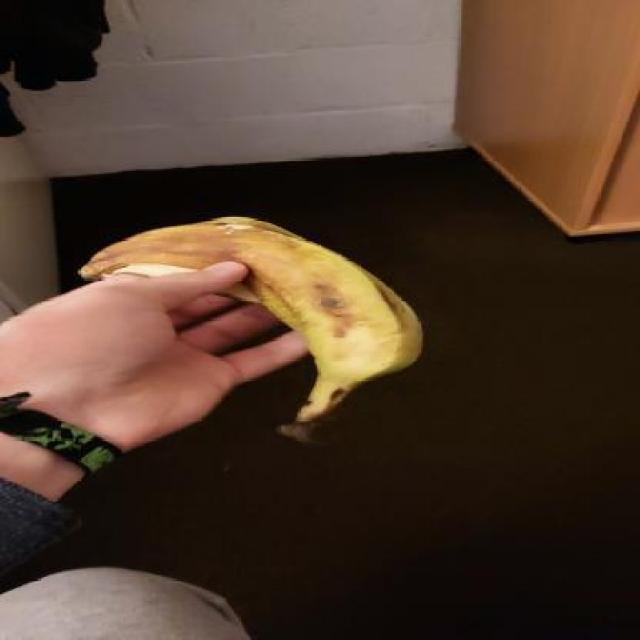
Label: bananas